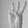
ASL letter: W